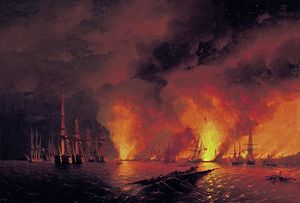
Slaget ved Sinope / Slagorden / Russiske Kejserrige / Linjeskibe
Slaget ved Sinope, malet af Ivan Aivazovsky
Slaget ved Sinope var et søslag under Krimkrigen. Slaget fandt sted 30. november 1853 ved Sinope, en havneby i det nordlige Tyrkiet. Russiske krigsskibe udslettede en osmannisk flåde af fregatter. Slaget var det første større slag i Krimkrigen.